List of bars

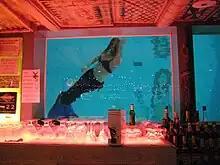
People dressed up as mermaids swim at the Sip 'n Dip tiki bar in Great Falls, Montana

An ice bar, sometimes associated with an ice hotel is a drinking establishment primarily made of ice. The bars usually contain ice sculptures and other formations and are kept at low temperatures (generally about -5 °C) to hinder melting. The walls and seating are also usually made of ice. Mostly a novelty, the ice bar is often considered a tourist destination.